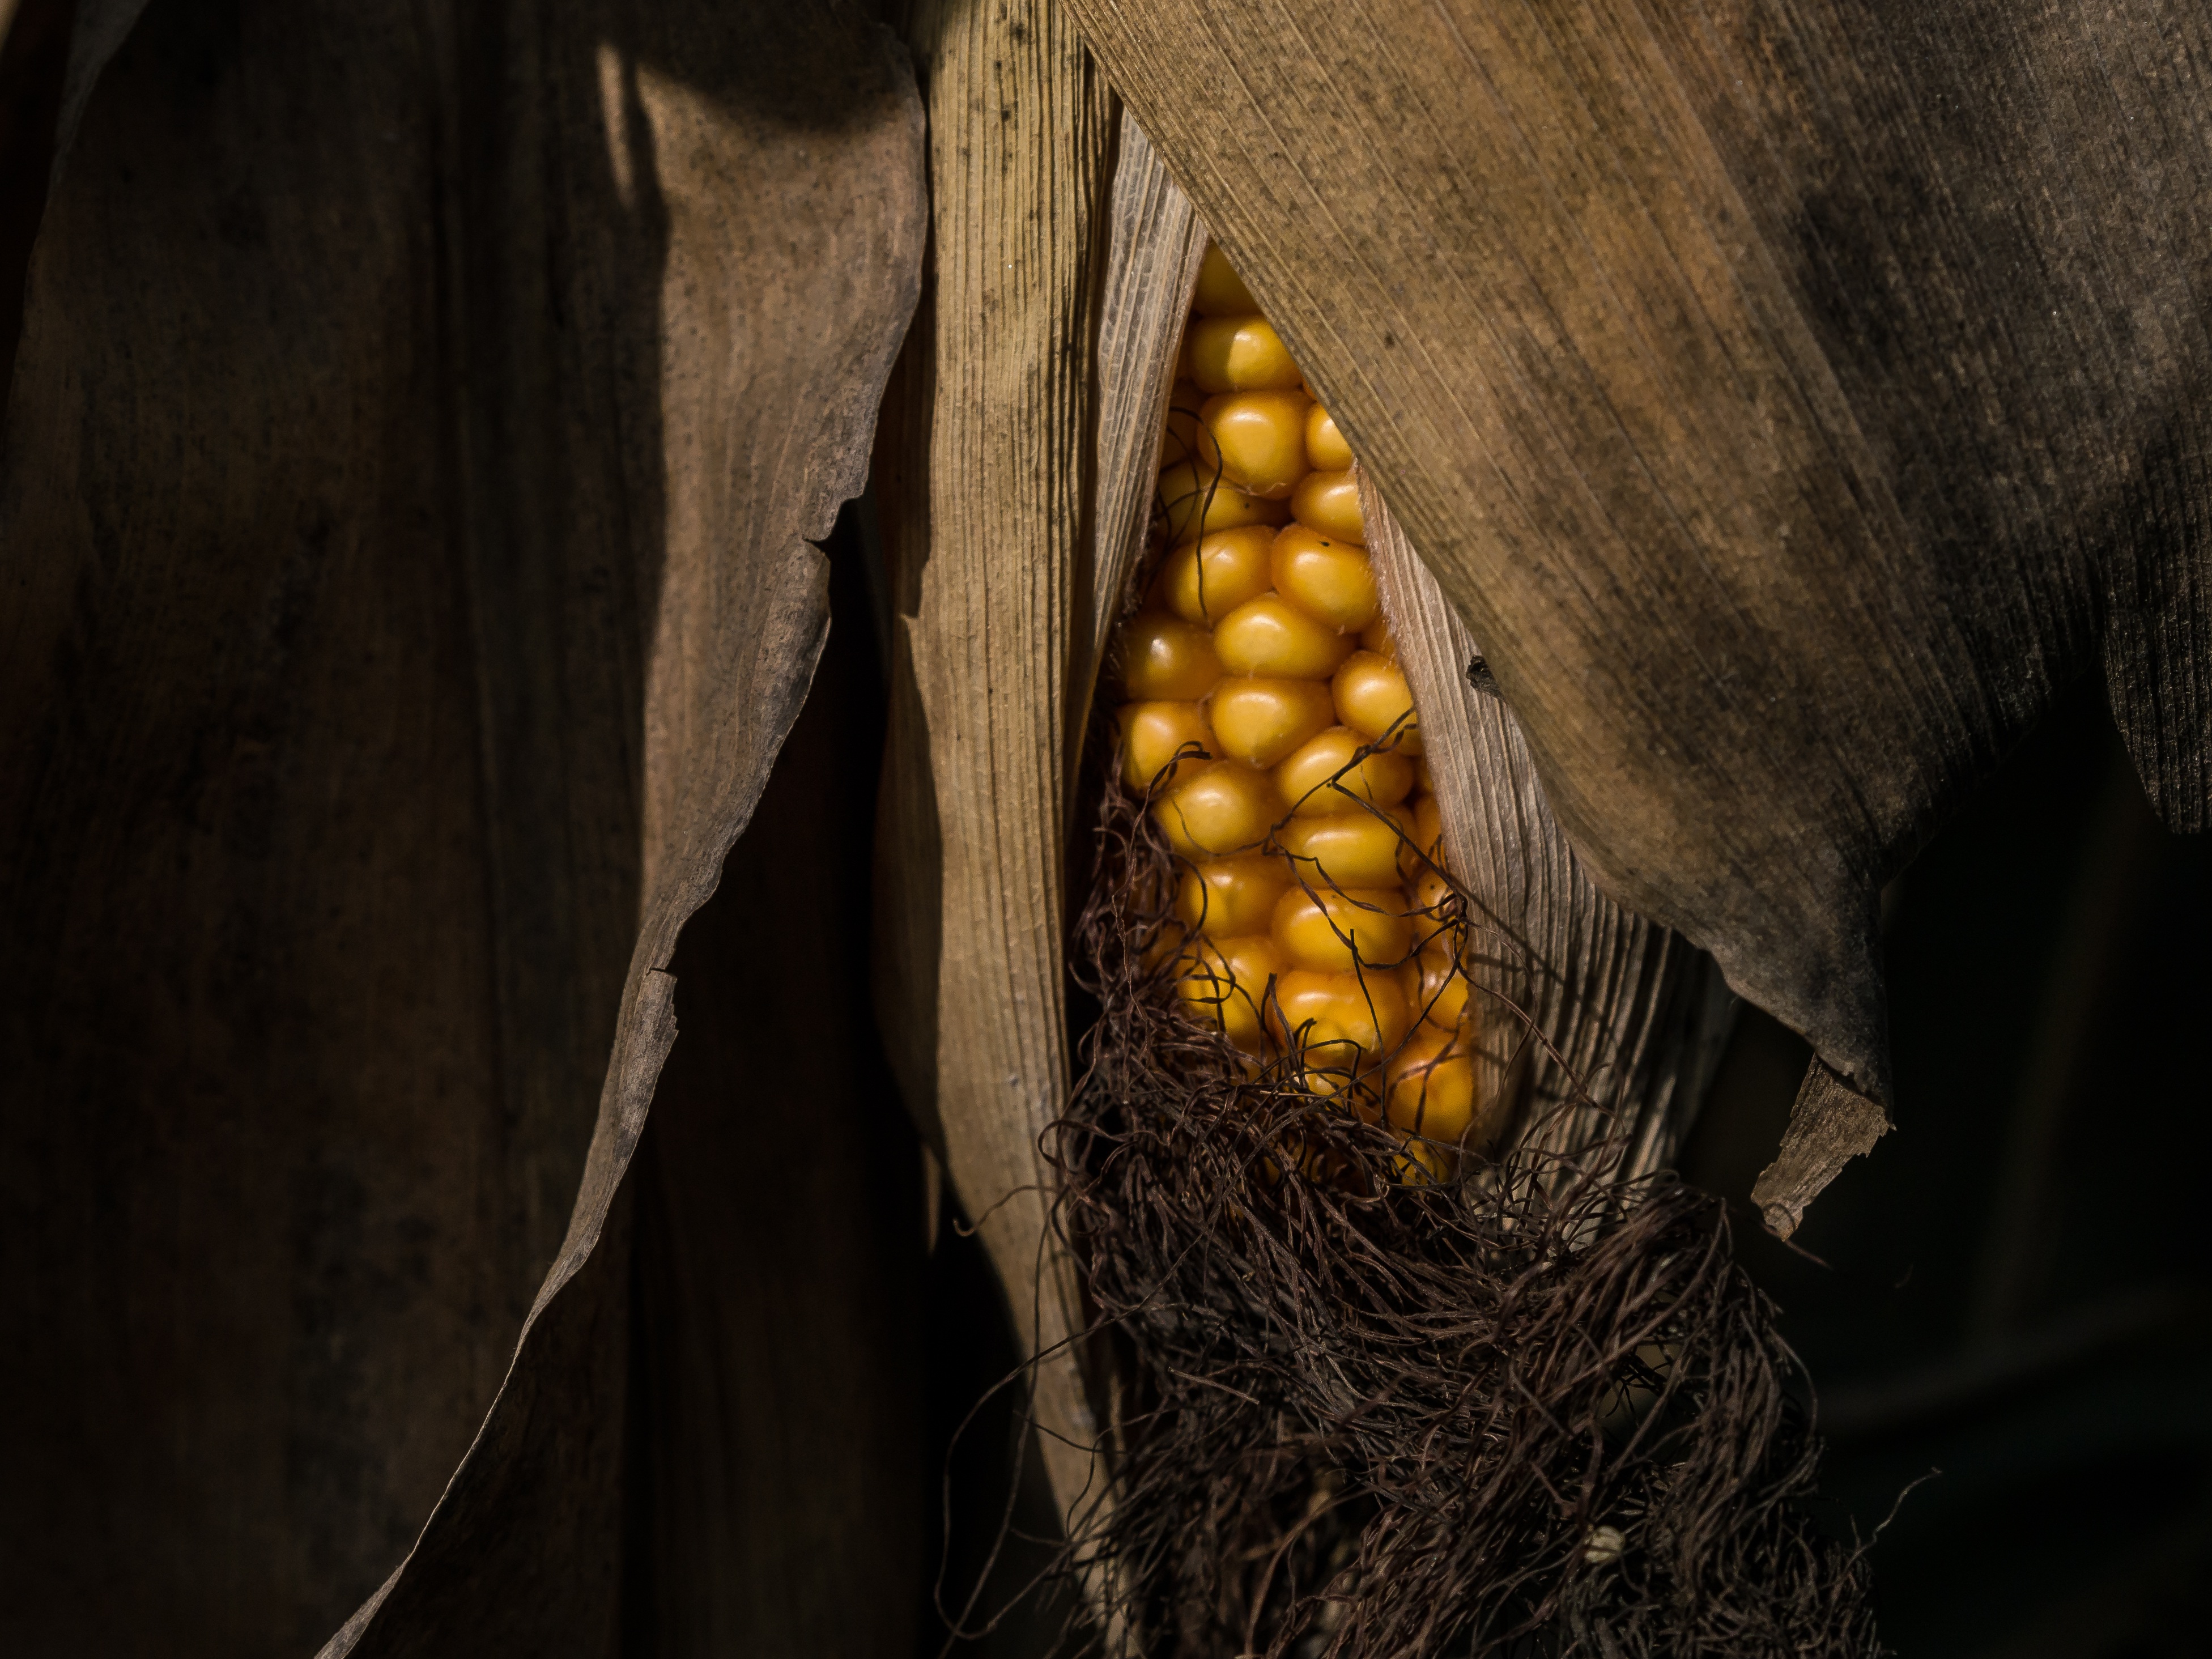
light, flower, dry, autumn, corn, darkness, yellow, close up, temple, screenshot, macro photography